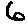
Label: 6